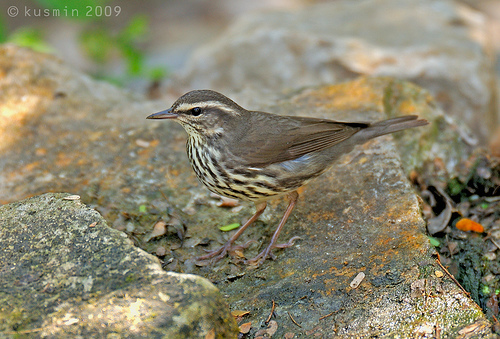
the bird has sharp pointed beak with brown wingbars, tarsus and feet, and throat, breast and belly covered in patches of black and white.
this is a small brown bird with black markings on its belly and a short, straight beak.
a small bird with brown wings, and a bill that curves down wardsthe bird has gray wings, black and white spotted belly, and a gray crown, with white eyebrows.
small yellow grey and brown bird with long brown tarsus and medium brown beaka bird with cream and black on its belly and breast, the bill is short and pointed, with long brown tarsus and feet.
this bird is brown with white and has a very short beak.
this bird hs a grey head, white eye brow, and cream and brown speckled chest
this particular bird has a belly that is white with patches of brownthe bird has a striped belly and crown with brown back.
Species: Northern Waterthrush